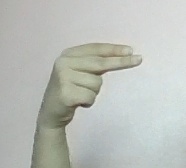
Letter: ain